Health in Tanzania

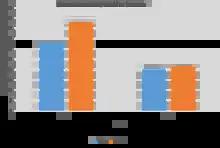
World vs Tanzania Neonatal Mortality rate

The government of Tanzania via the Minister of Health and Social Welfare, has urged in 2012 partners and stakeholders in the country to join the National Immunization Coordination Committee to ensure that all children in Tanzanian are covered.